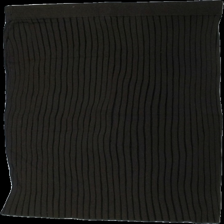
View: back
Type: Skirt
Category: Ladies
Brand: Lindex
Colors: Brown
Material: 81% viscose, 19% polyester
Cut: Regular
Size: L
Season: All
Stains: Minor
Price range: 50-100
Recommended usage: Export
Comment: loose threads